Valkyrie

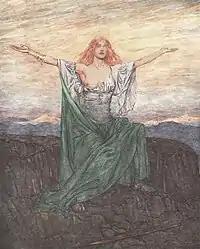
Brünnhilde wakes and greets the day and Siegfried, illustration of the scene of Wagner's Ring inspired by the Sigrdrífumál, by Arthur Rackham (1911).

At the beginning of the poem "Helgakviða Hundingsbana II", a prose narrative says that King Sigmund (son of Völsung) and his wife Borghild (of Brálund) have a son named Helgi, who they named for Helgi Hjörvarðsson (the protagonist of the earlier "Helgakviða Hjörvarðssonar"). After Helgi has killed King Hunding in stanza 4, a prose narrative says that Helgi escapes, consumes the raw meat of cattle he has slaughtered on a beach, and encounters Sigrún. Sigrún, daughter of King Högni, is "a valkyrie and rode through air and sea", and she is the valkyrie Sváva reincarnated. In stanza 7, Sigrún uses the phrase "fed the gosling of Gunn's sisters". Gunnr and her sisters are valkyries, and these goslings are ravens, who feed on the corpses left on the battlefield by warriors.